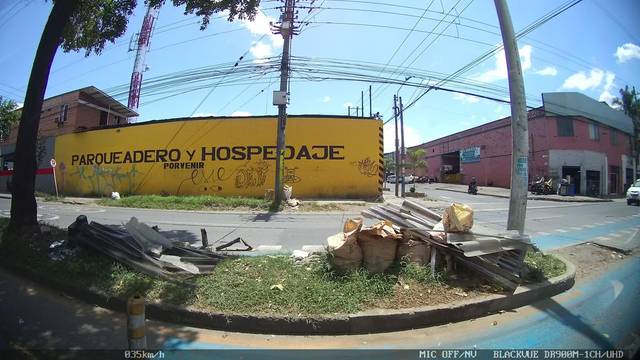
Region: Colombia
Coordinates: 3.458, -76.513